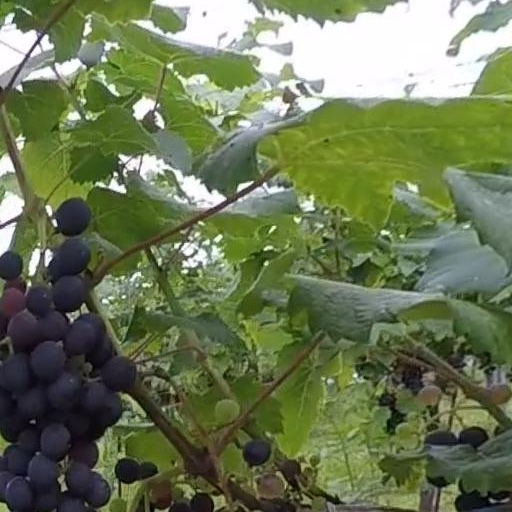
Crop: grape